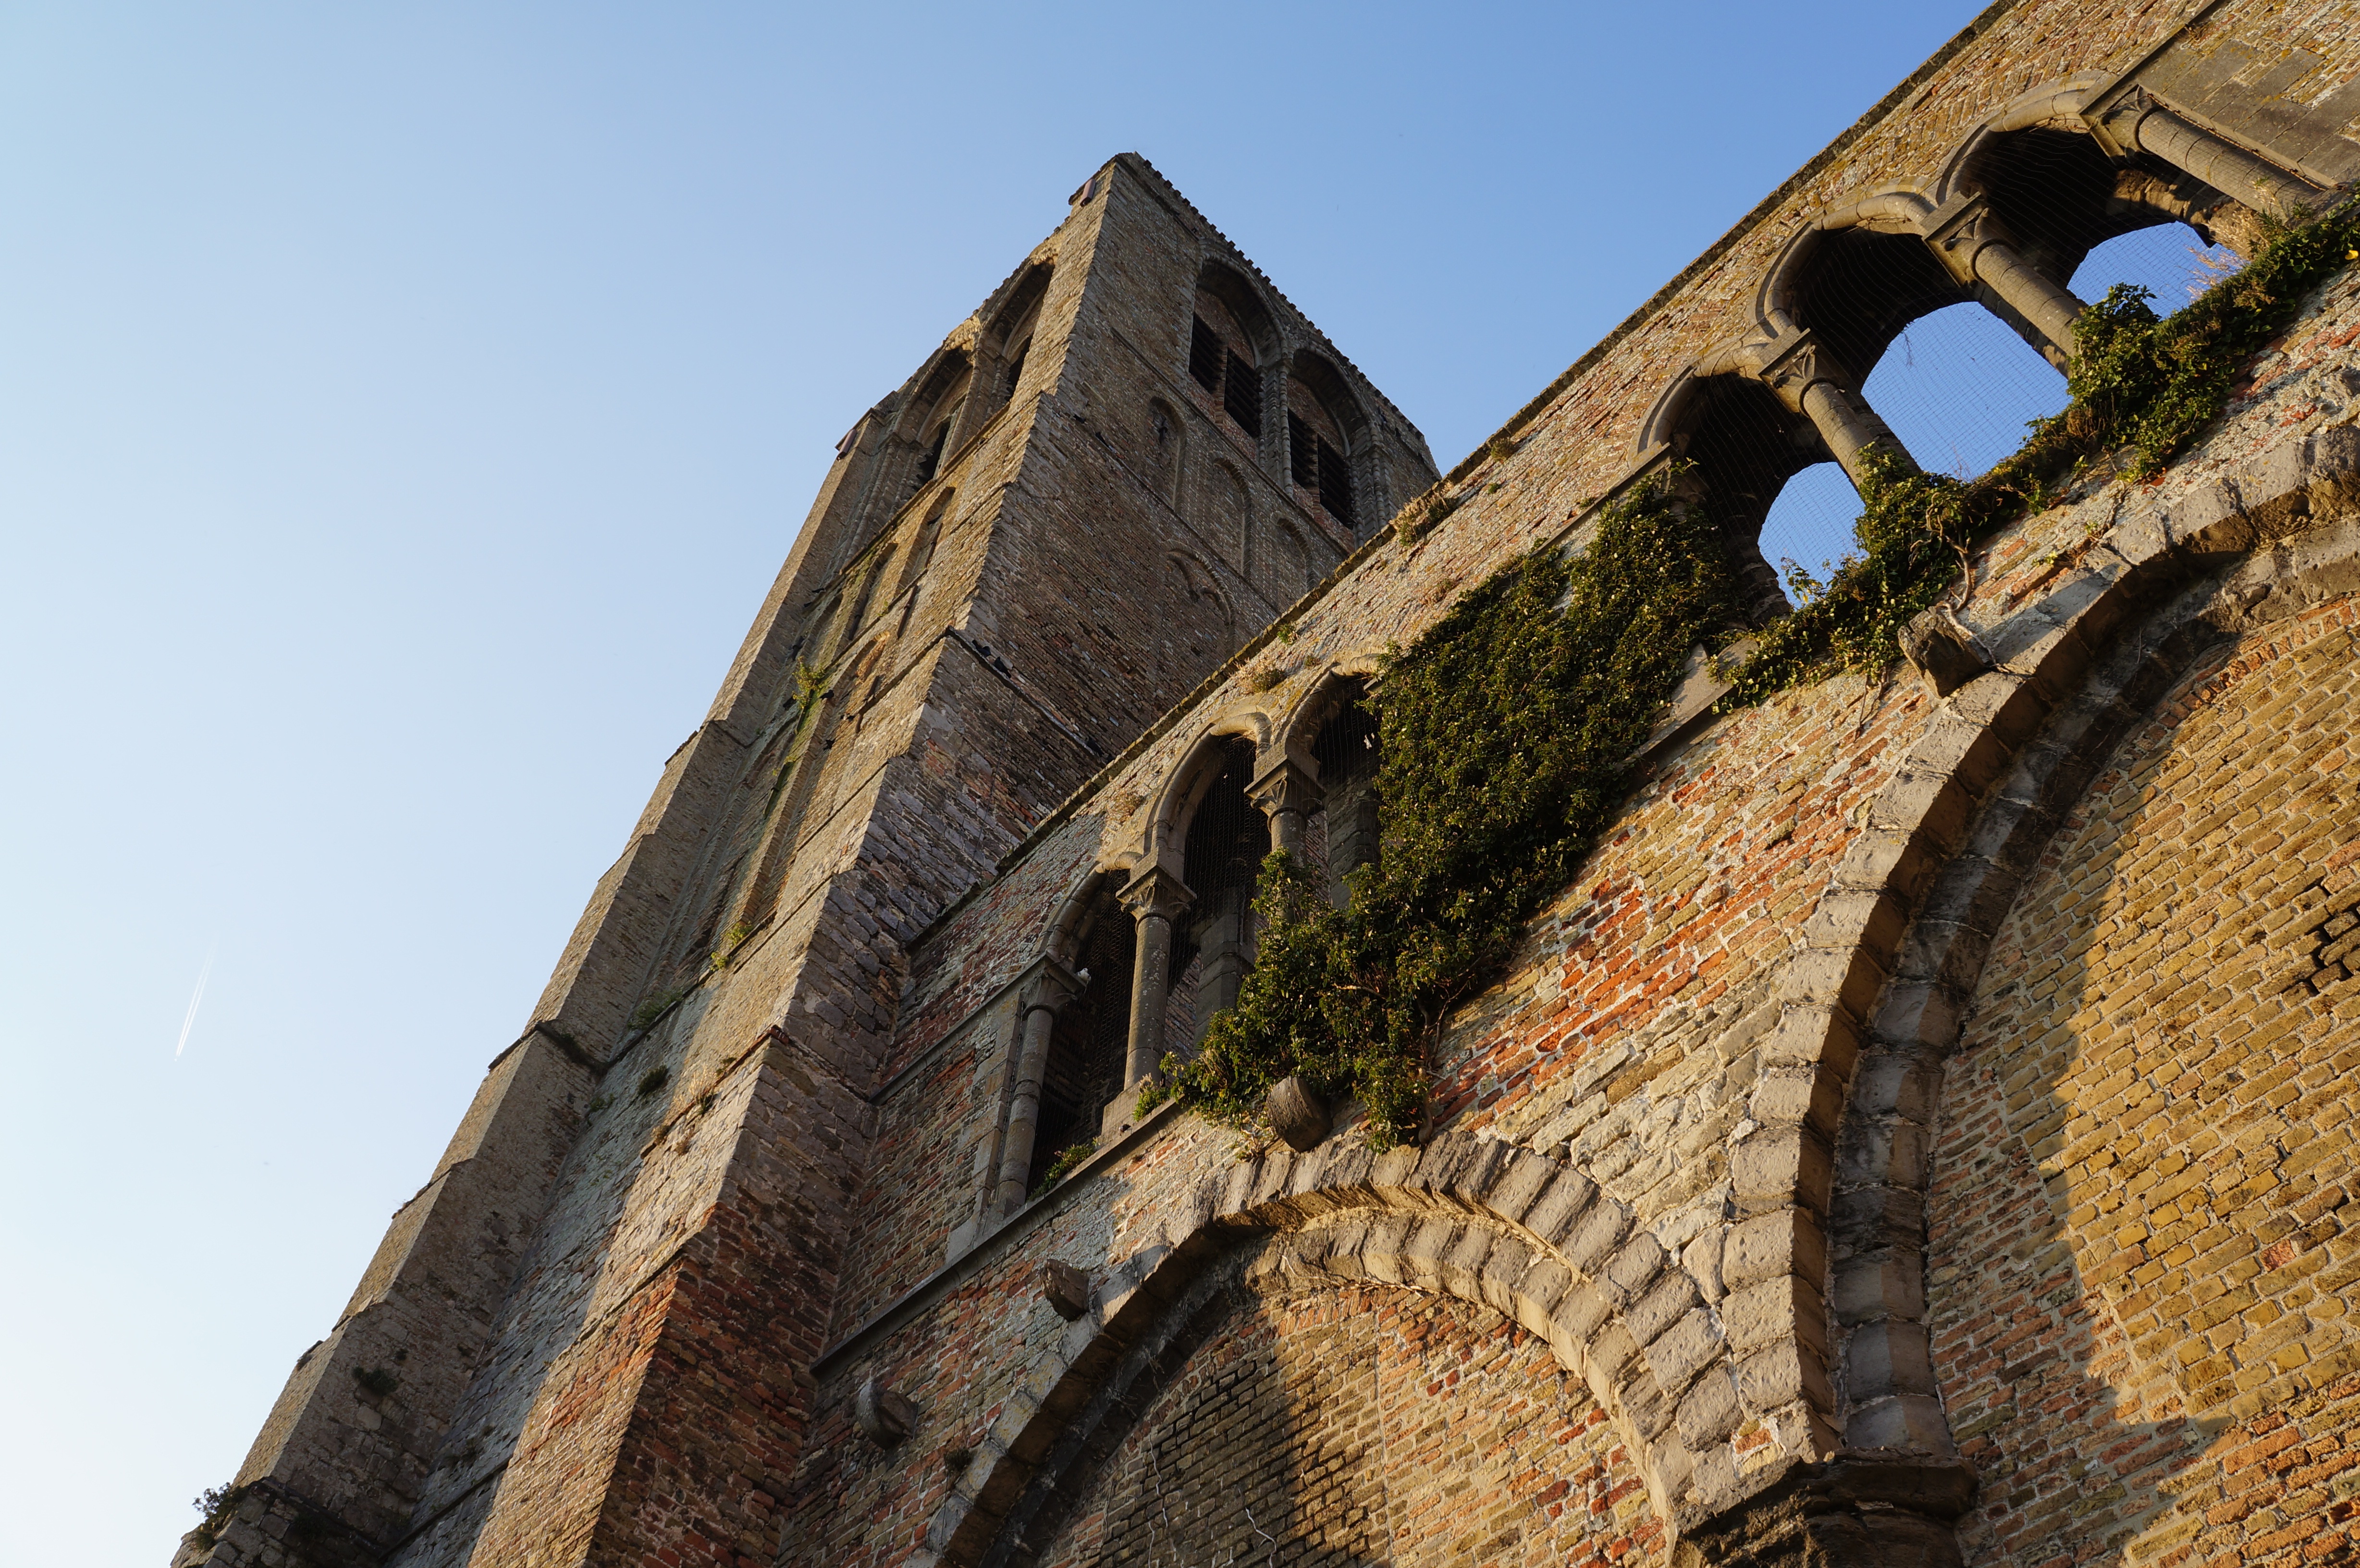
rock, architecture, perspective, building, old, wall, stone, arch, tower, landmark, fortification, place of worship, temple, ruins, history, middle ages, low angle shot, ancient history